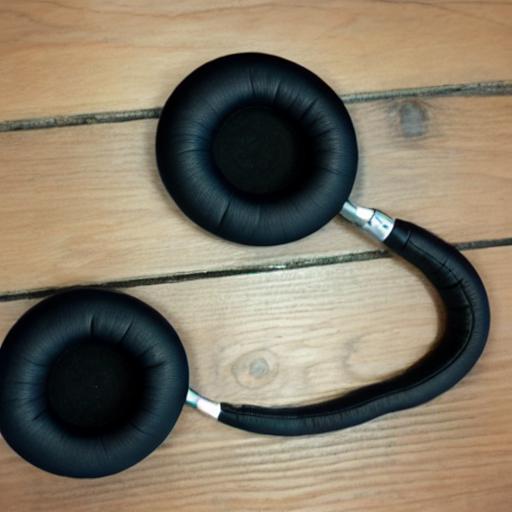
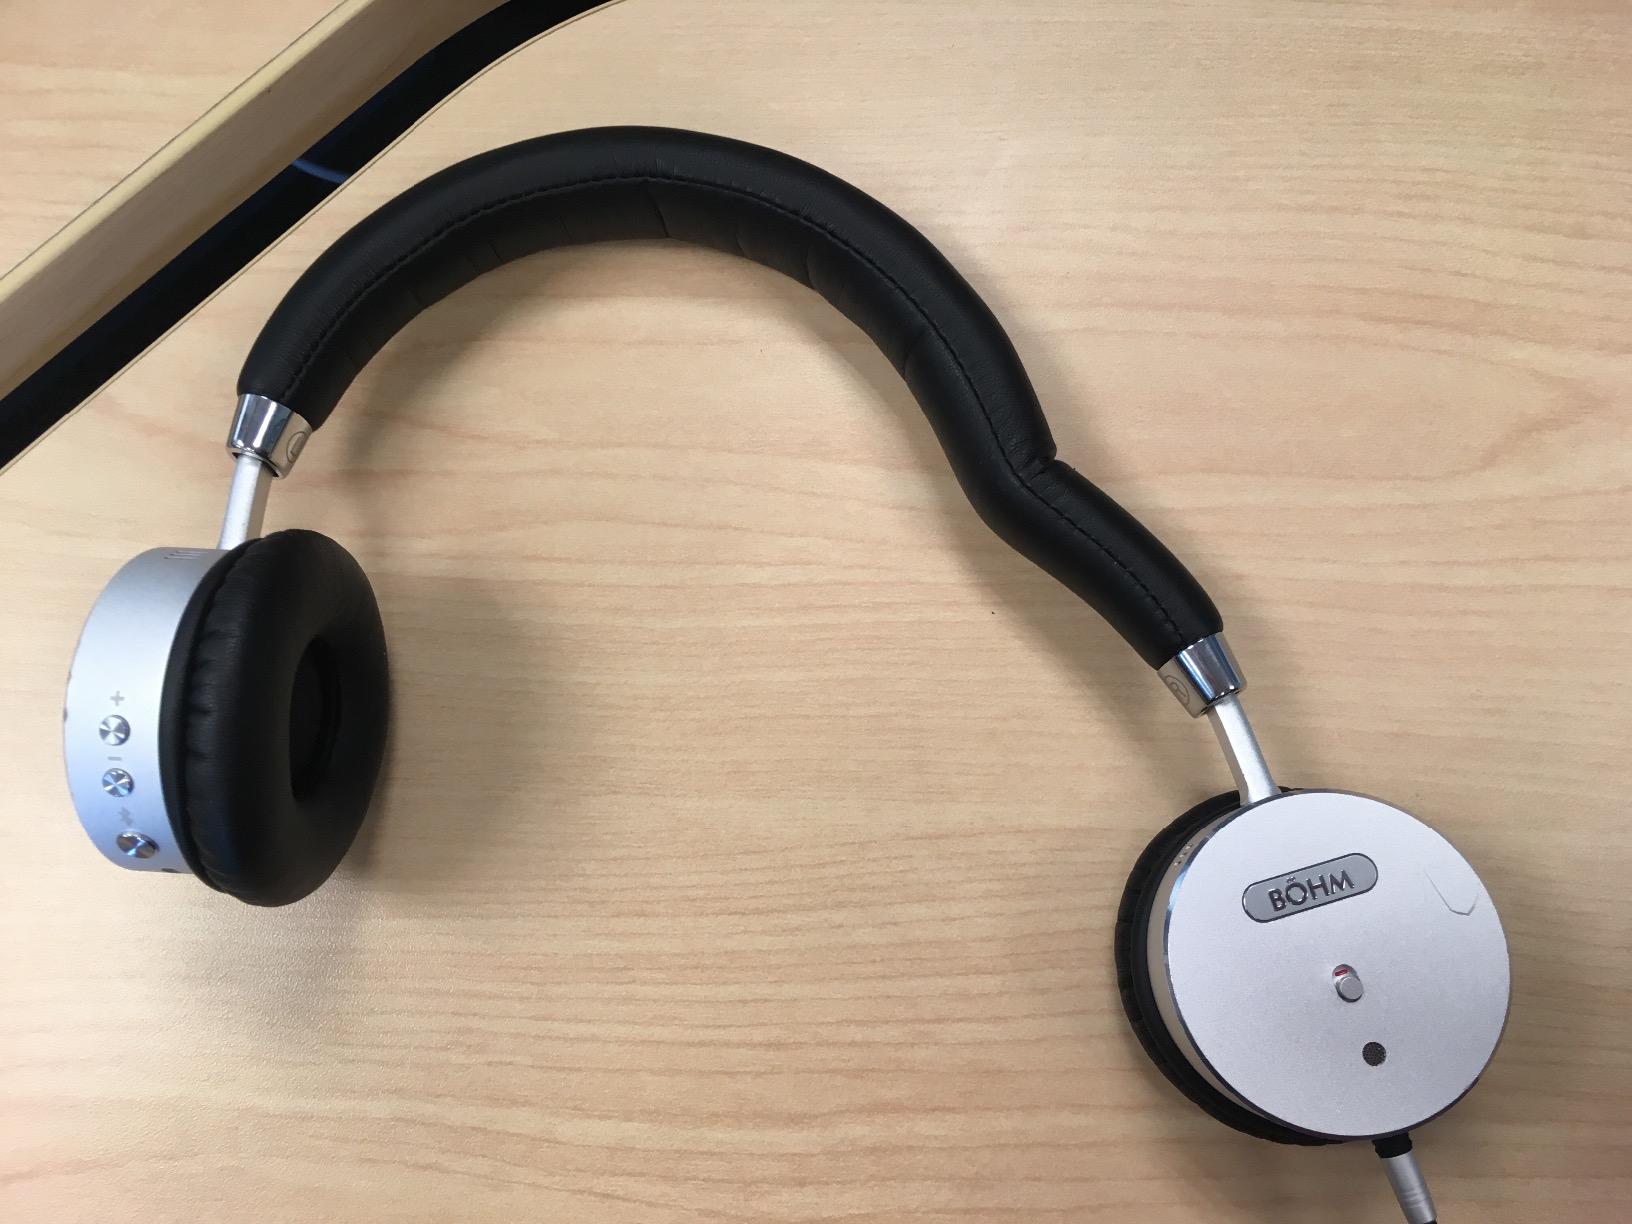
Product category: headphones
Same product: no